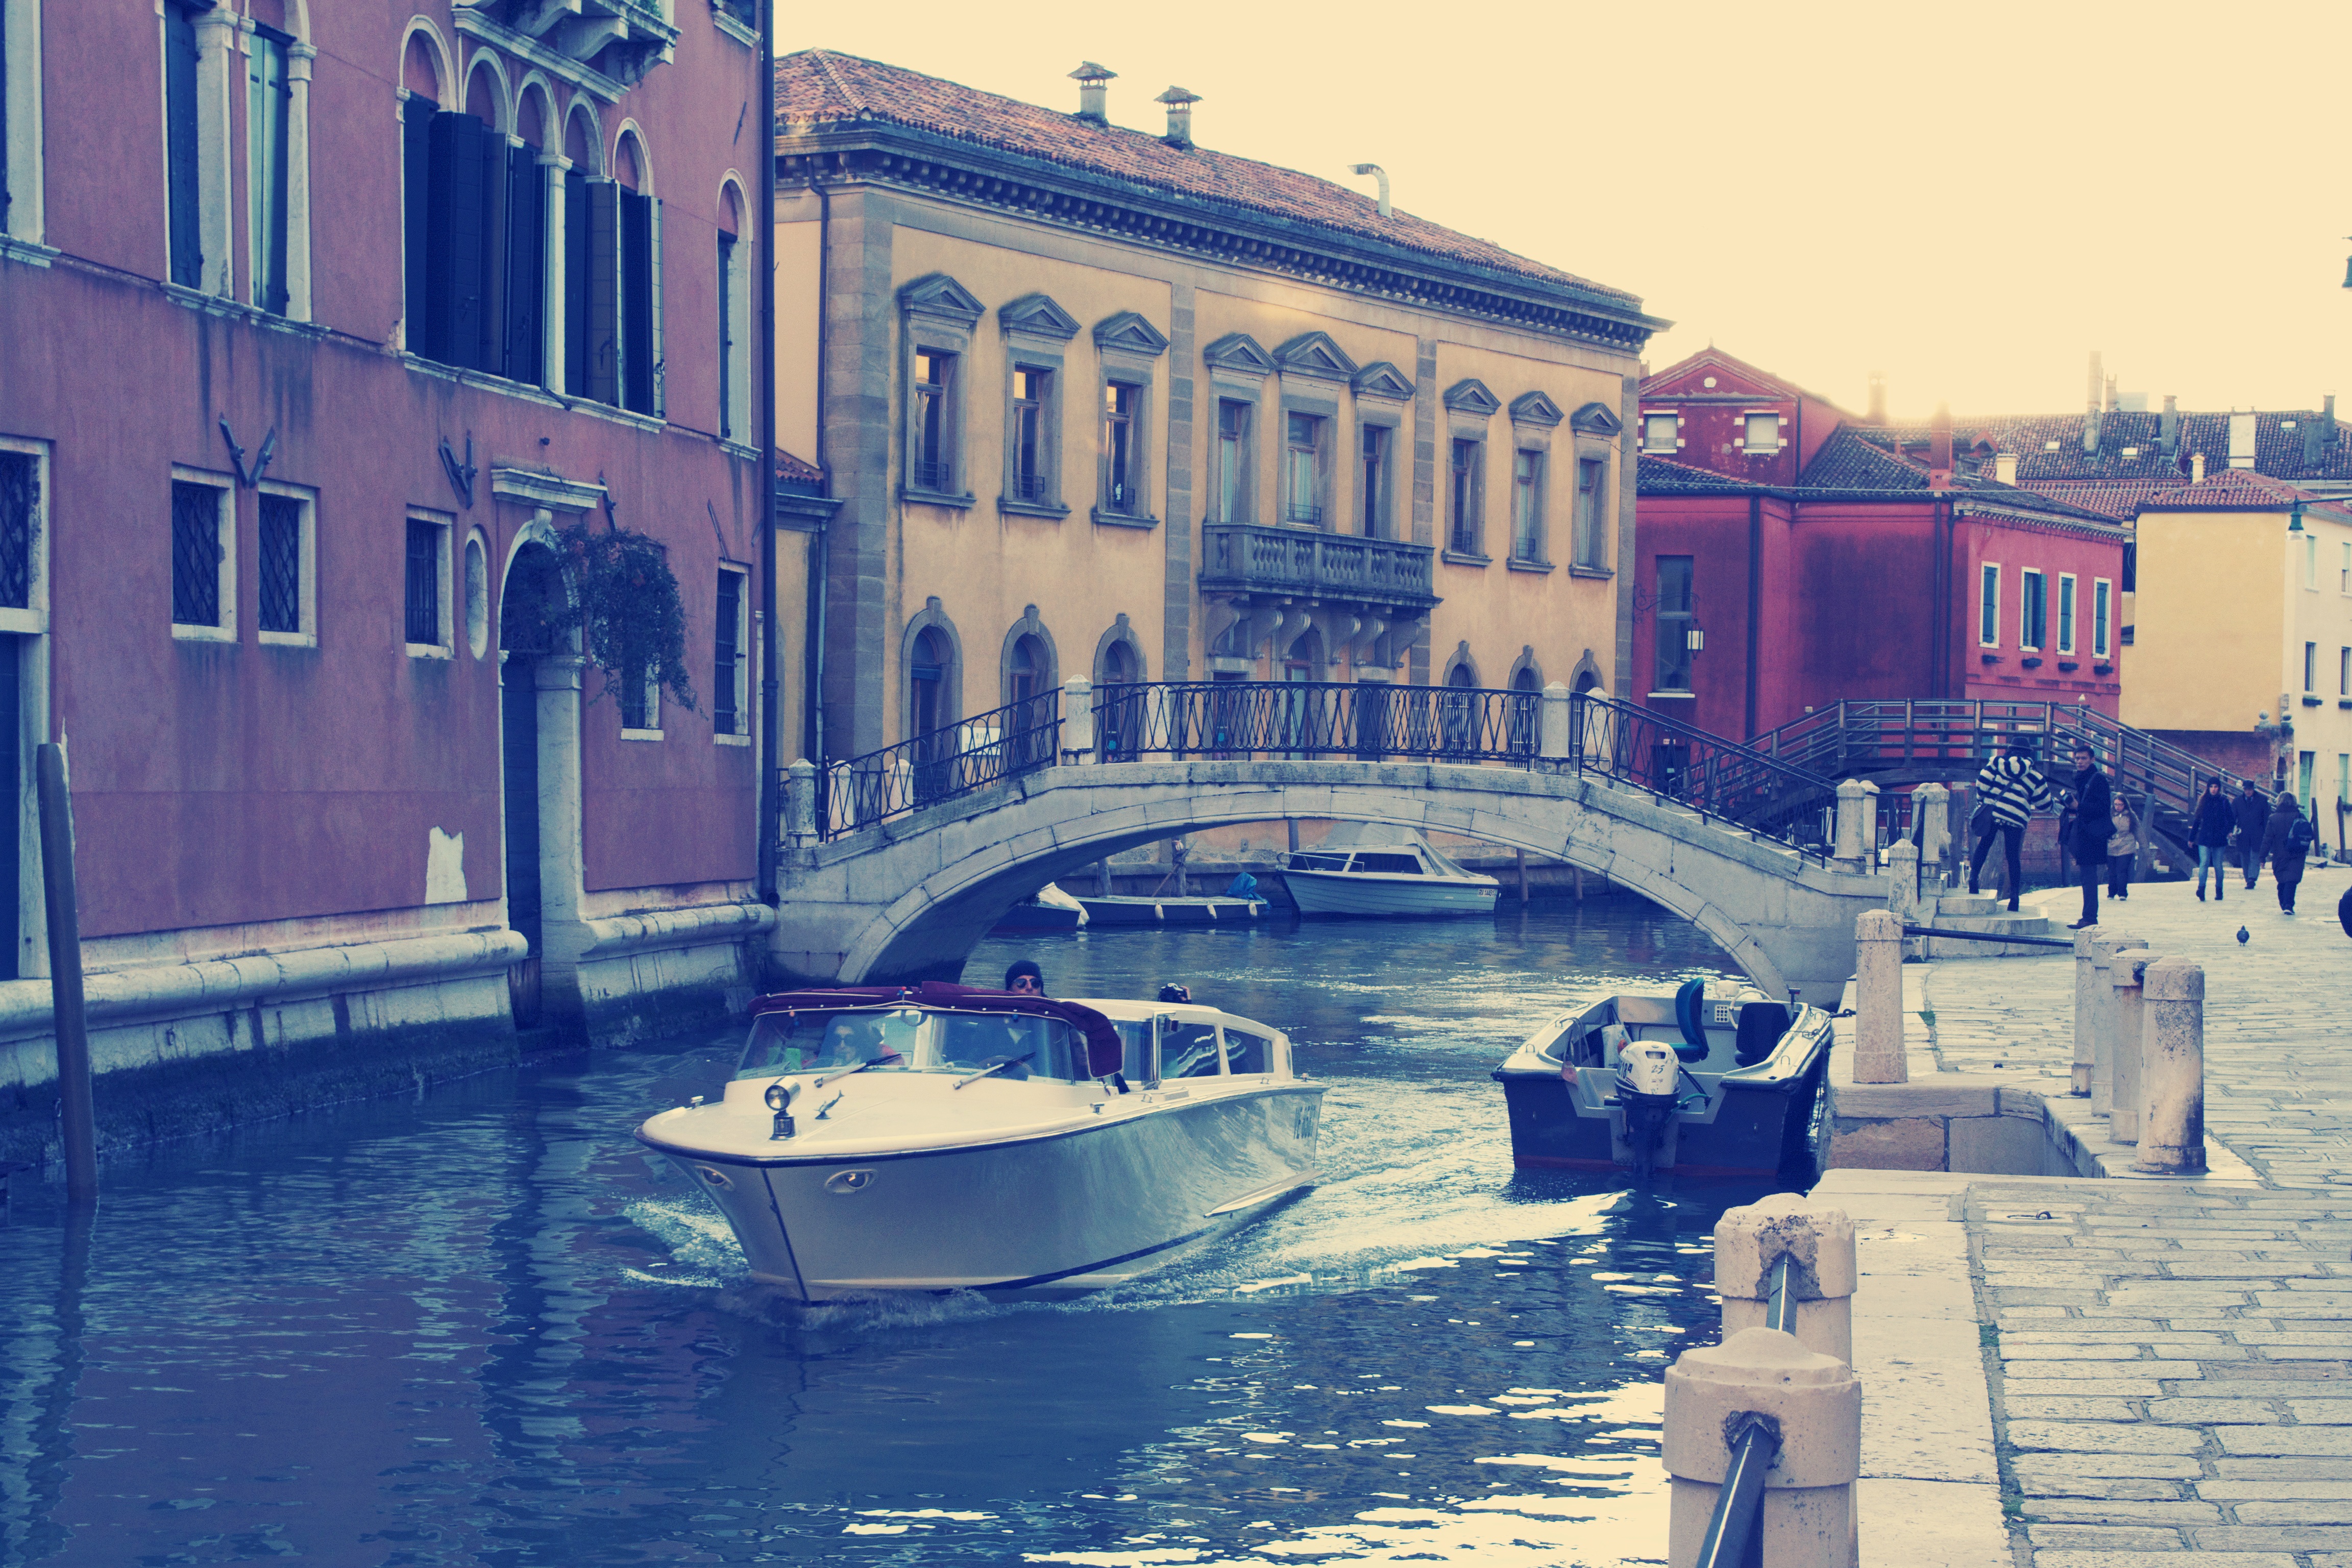
sea, water, architecture, boat, bridge, town, building, river, canal, cityscape, vacation, travel, pool, reflection, vehicle, romantic, tourism, waterway, body of water, outdoors, hotel, veneto, gondola, casino